HMS Cyclops (1839)

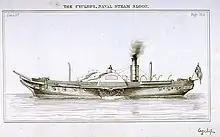
Etching of HMS "'Cyclops" in 1851

From November to December 1846 she was commanded by Captain William Frederick Lapidge off the south-east coast of America following which she formed part of the Channel Squadron. In December 1843 Lieutenant Graham Gore joined the crew being "employed for particular service". He was later lost on "Erebus" during the Franklin Expedition in the Arctic.